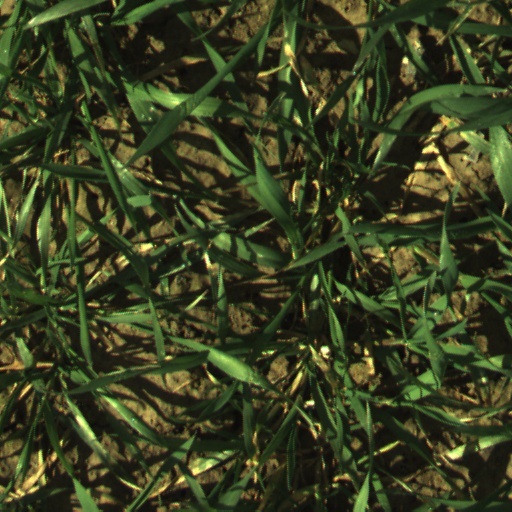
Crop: wheat